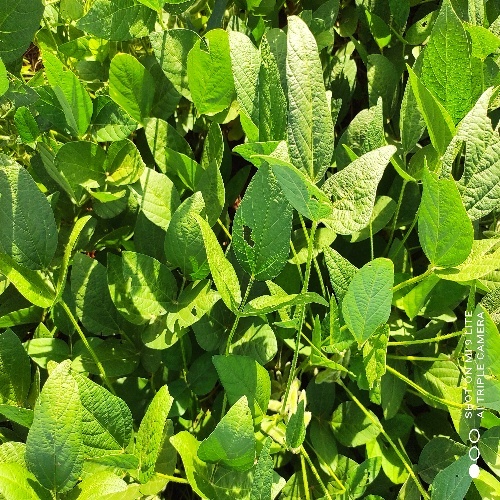
Label: Caterpillar